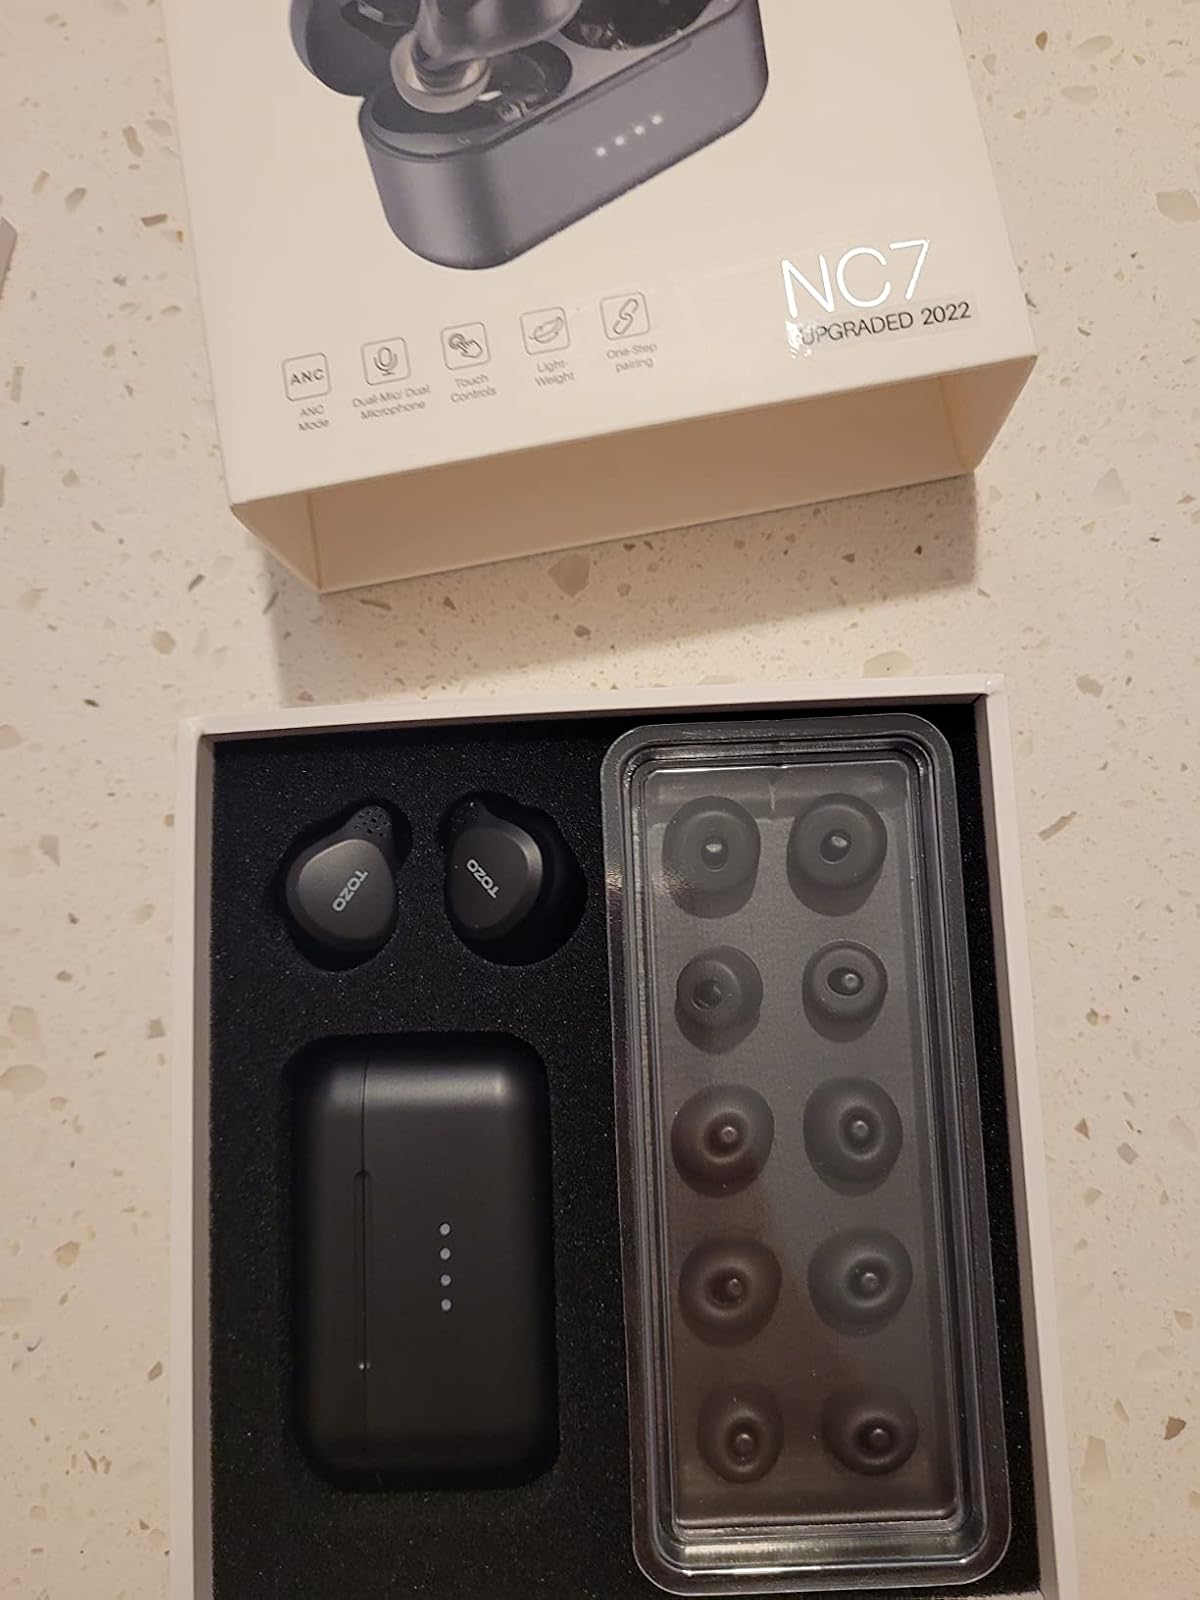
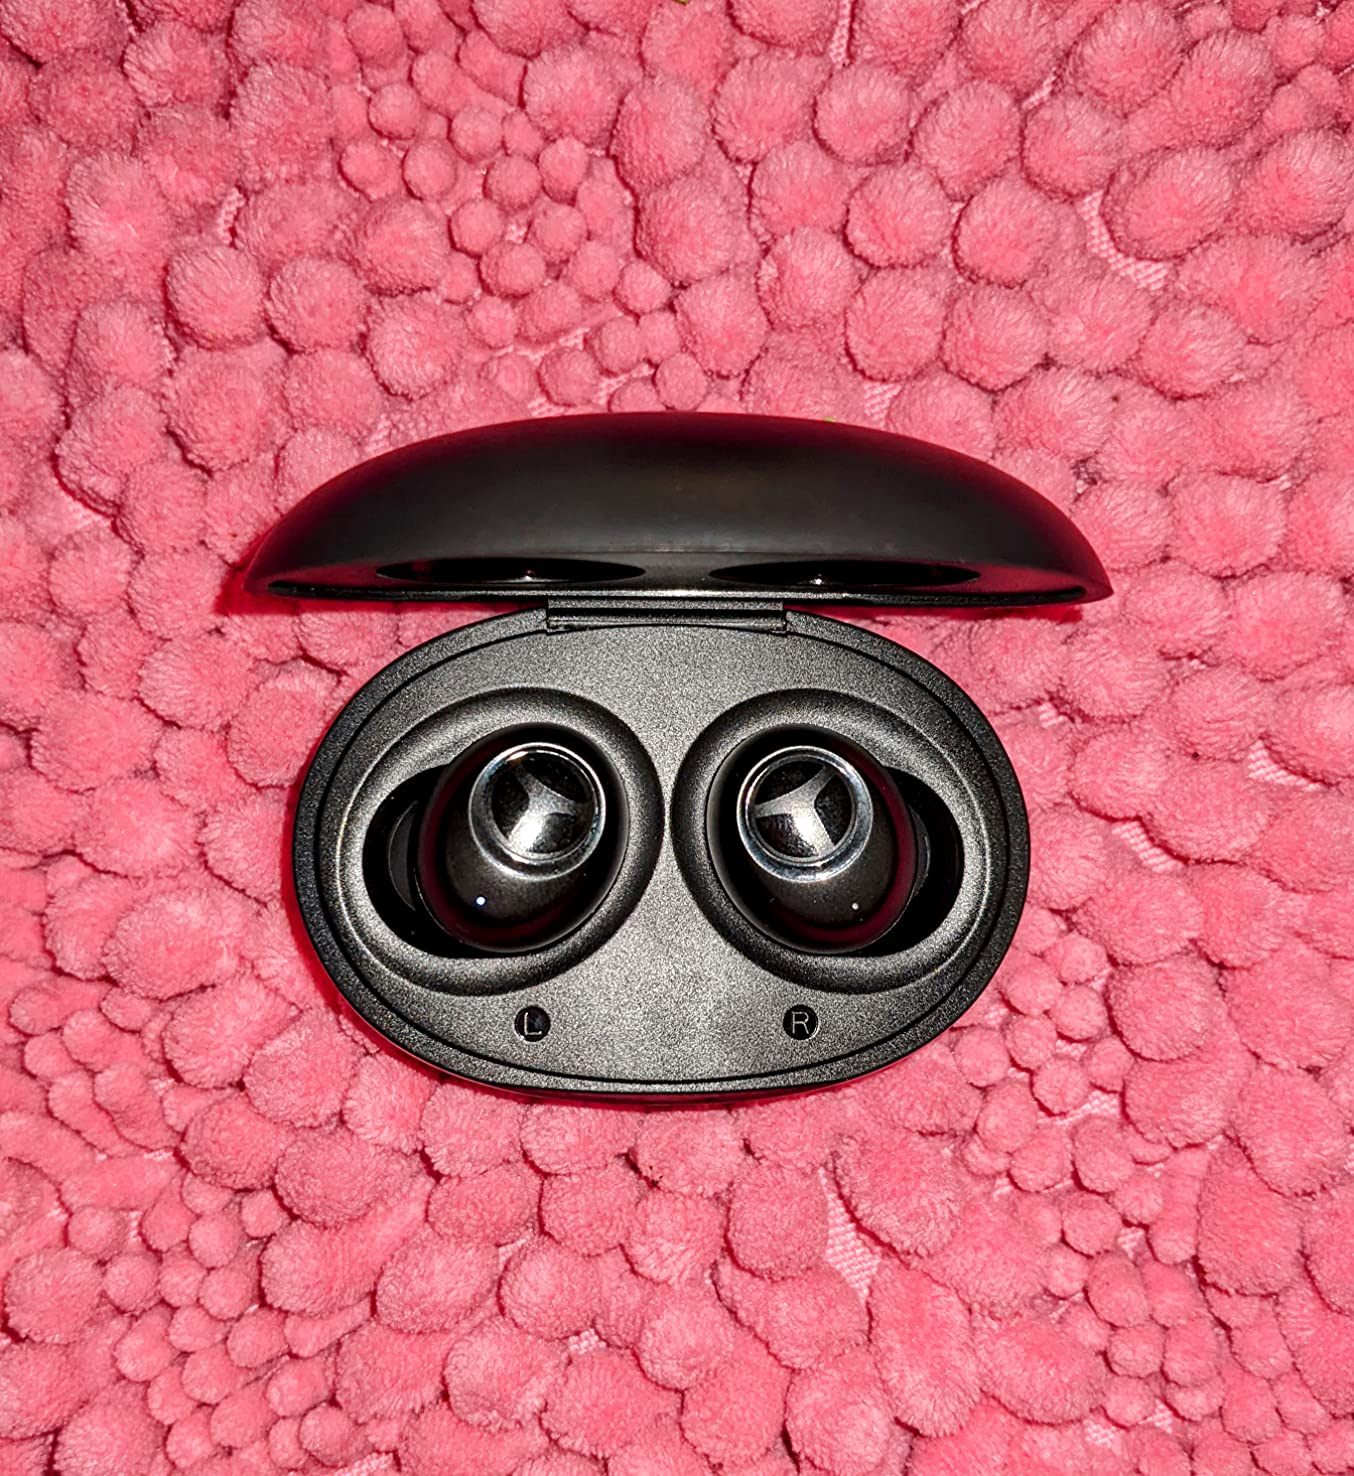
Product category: earbuds
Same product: no